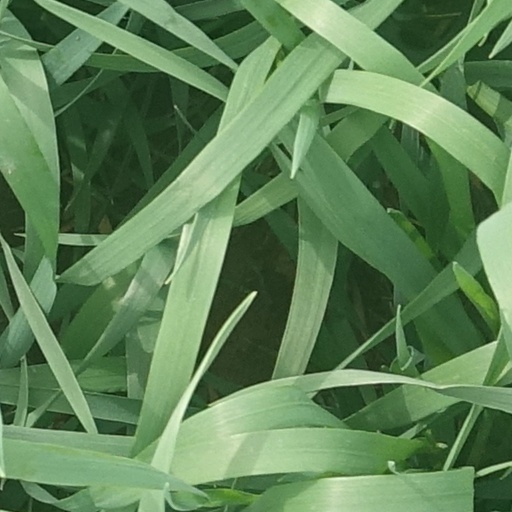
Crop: wheat